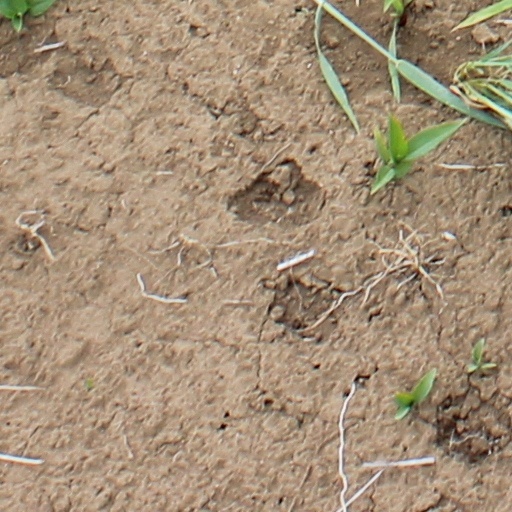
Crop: wheat